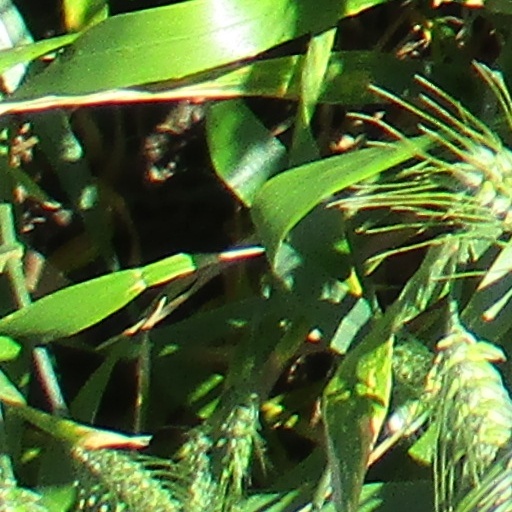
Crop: wheat